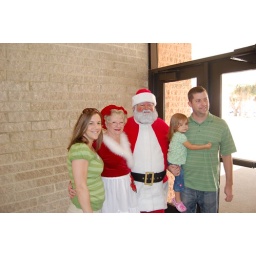
Cole is in his chair on the floor